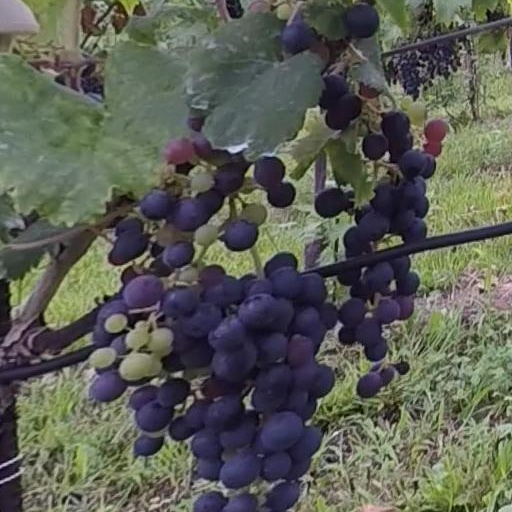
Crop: grape